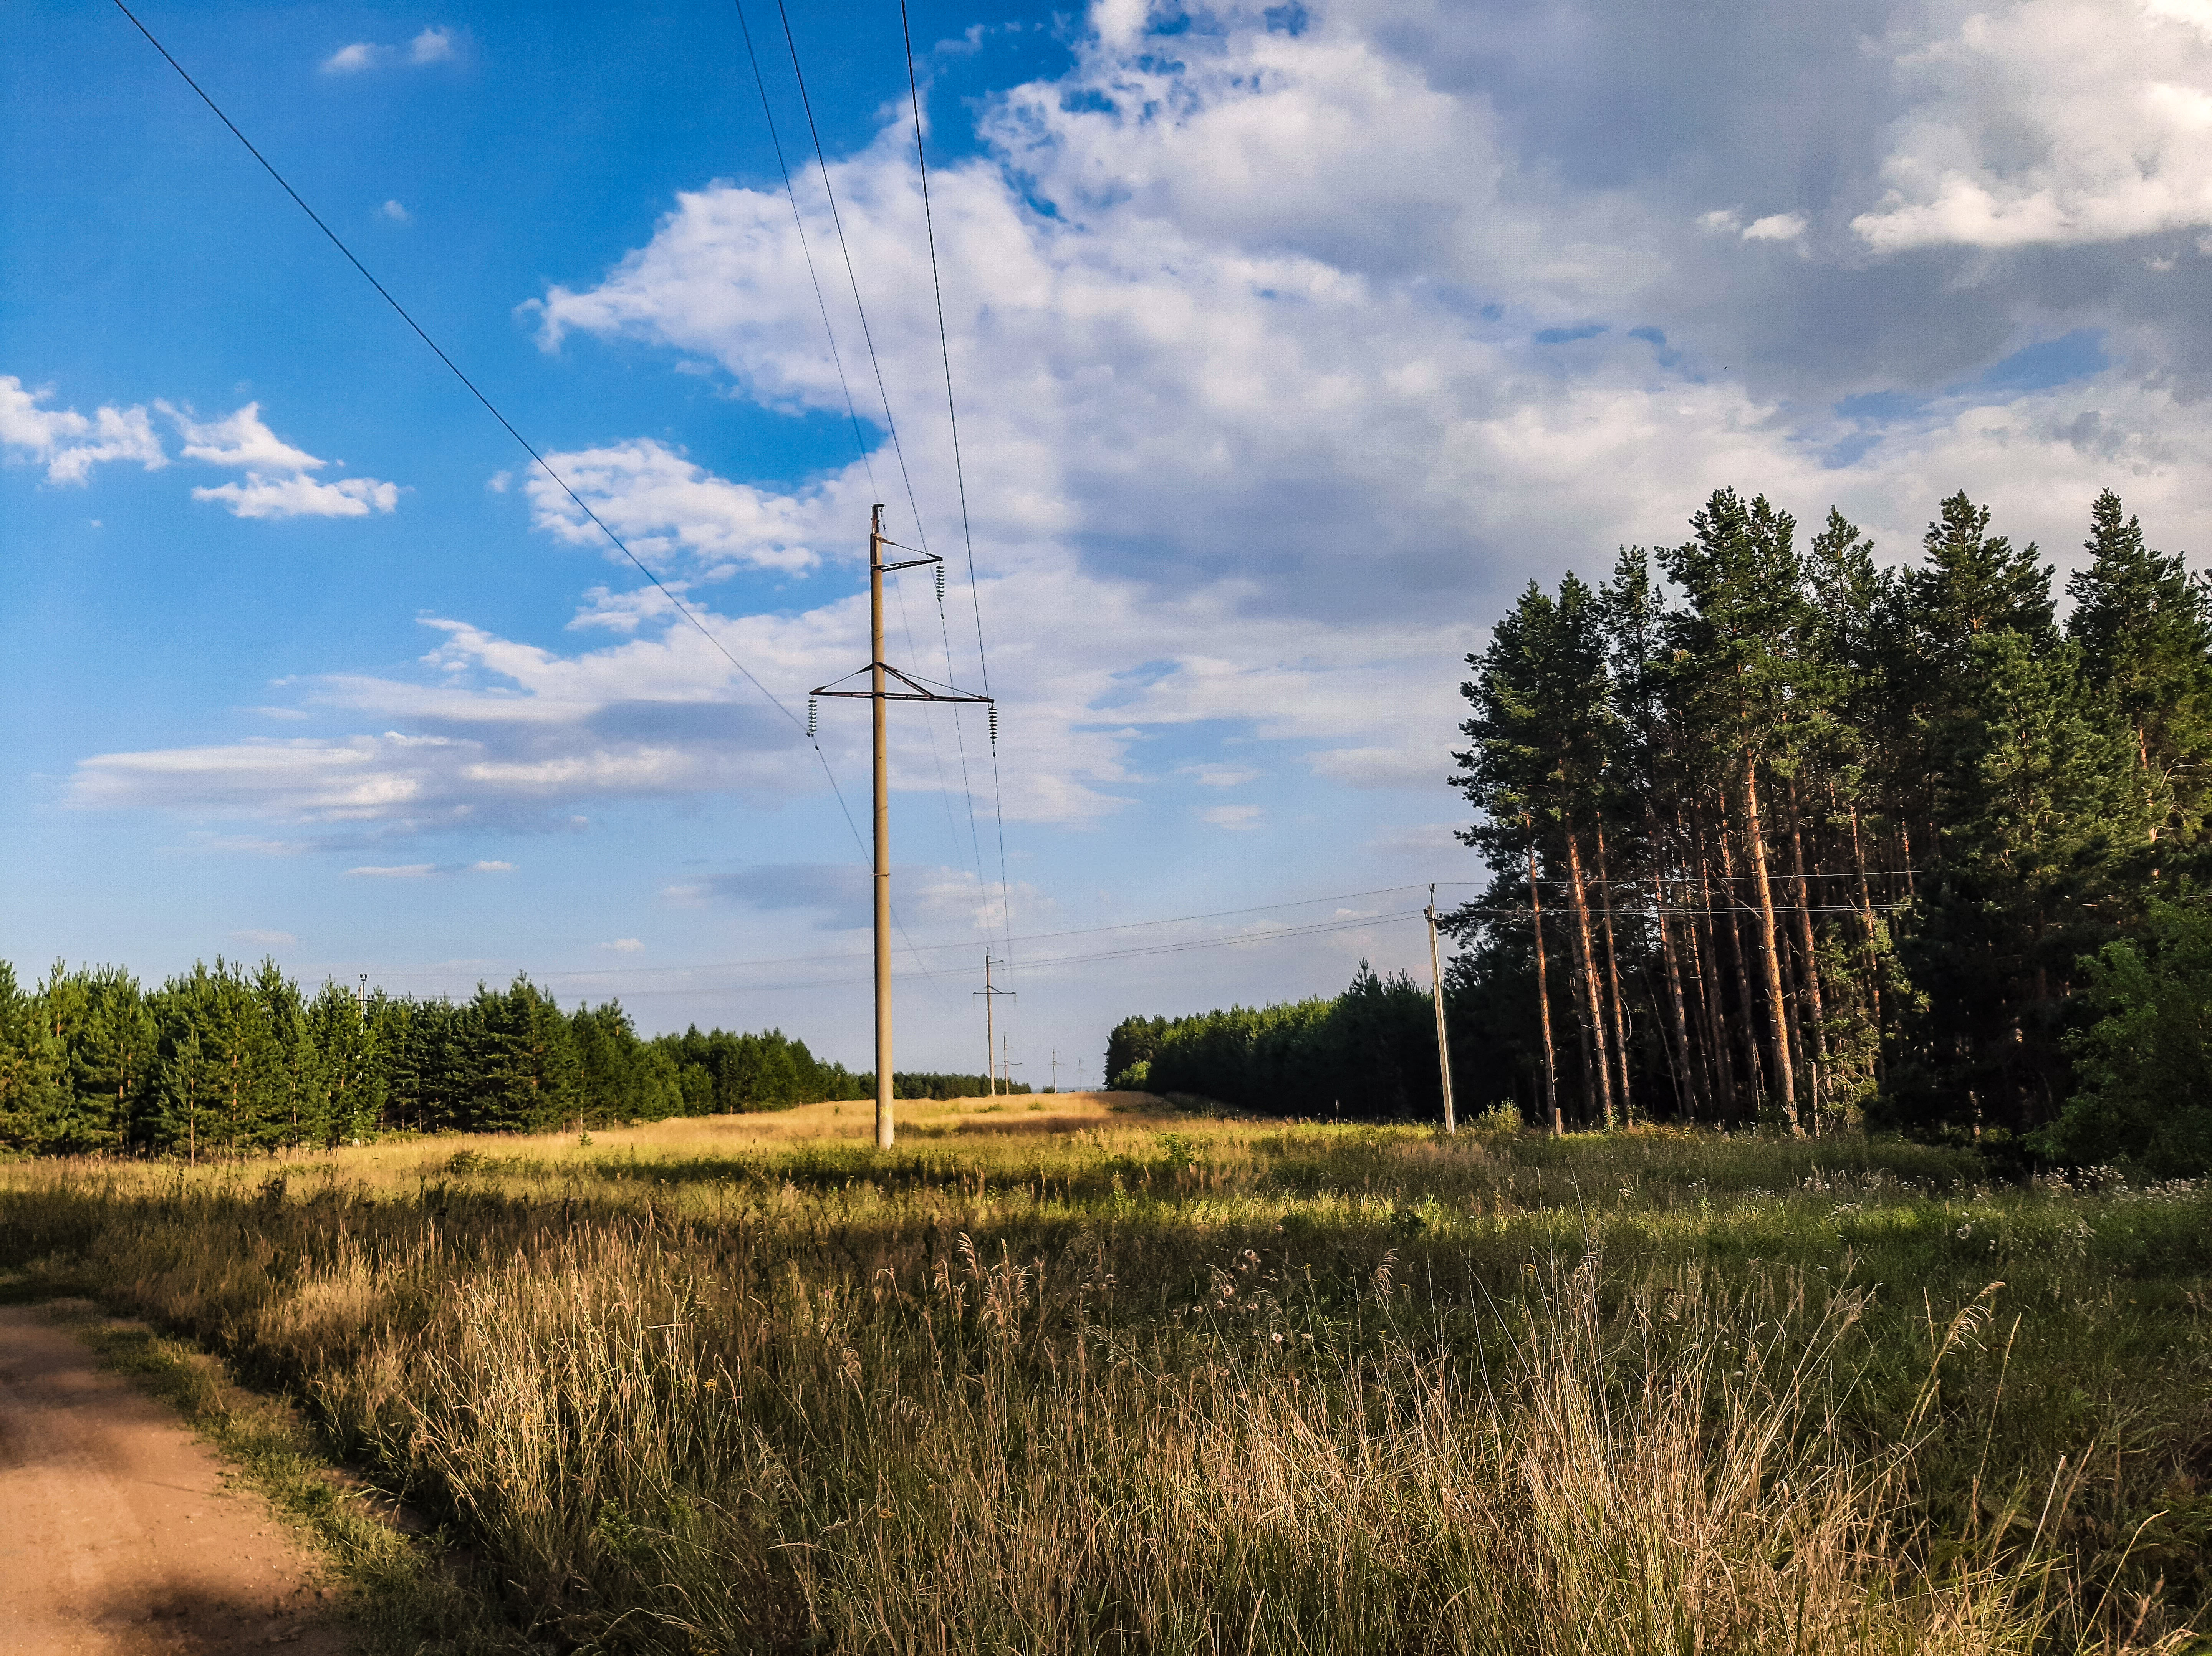
harvest, field, summer, ear, sky, weather, gray, green, village, life, plant, seeds, sowing, bread, golden, blue, white, rays, day, sun, clouds, rain, tree, freedom, hills, horizon, freshness, road, lonely, pearls, texture, pine, needles, power lines, infrastructure, cloud, natural landscape, overhead power line, land lot, electricity, cumulus, grass, transmission tower, plain, grassland, landscape, meadow, grass family, forest, hill, wind, prairie, public utility, wetland, pasture, electrical supply, tower, wildlife, meteorological phenomenon, steppe, marsh, bog, reflection, shrubland, savanna, evening, fen, soil, dirt road, plantation, farm, road surface, plant stem